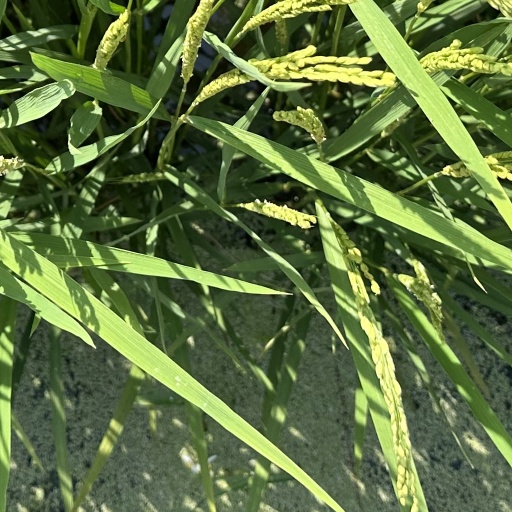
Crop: rice